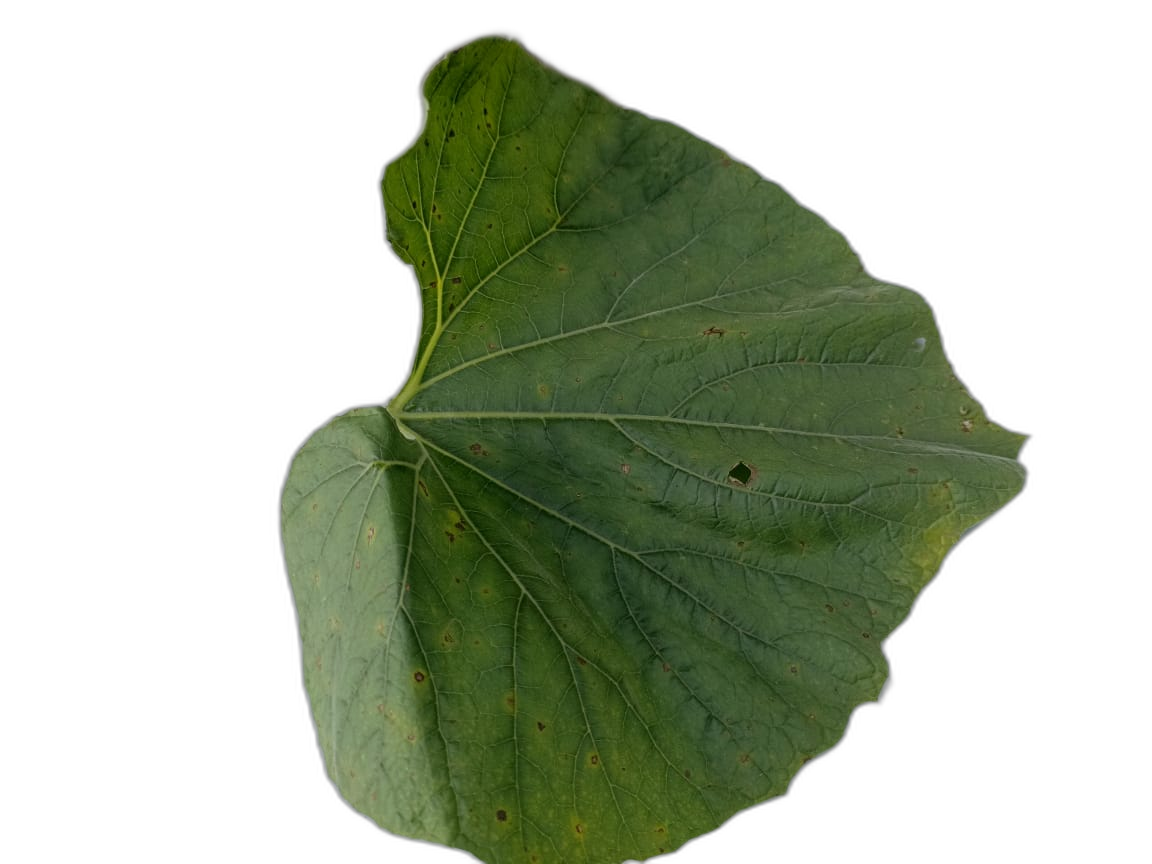
Crop: Bottle Gourd
Label: Alternaria_Leaf_Blight